The Simpsons (video game)

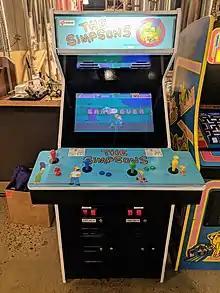
"The Simpsons" four player arcade cabinet

The Simpsons is an arcade beat 'em up game developed and published by Konami, released in 1991. It was the first video game based on the "Simpsons" franchise to be released in North America. The game allows up to four players to control members of the Simpson family as they fight various enemies to rescue the kidnapped Maggie. It was a commercial success in the United States, where it was one of the top three best-selling arcade video game machines of 1991. The game also features voice acting from the television show's voice actors: Dan Castellaneta, Julie Kavner, Nancy Cartwright and Yeardley Smith reprising their respective roles as the Simpsons family.